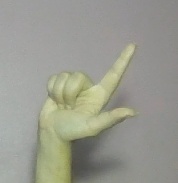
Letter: laam